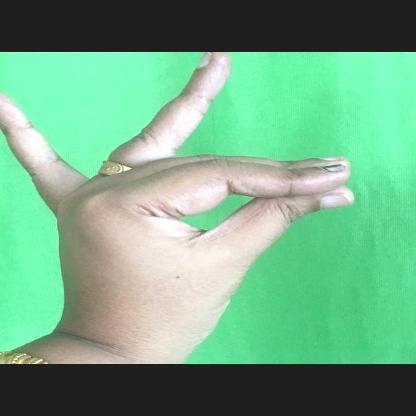
Mudra: Katakamukha